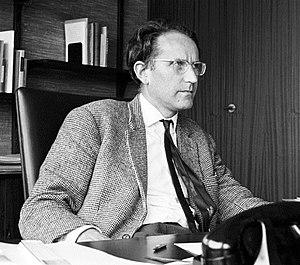
Marcel Golay, né le 6 septembre 1927 et mort le 9 avril 2015, est un astronome suisse, professeur d'astronomie à l'université de Genève, huitième directeur de l'observatoire de l'Université de Genève de 1956 à 1992. De 1992 à sa mort, il est professeur honoraire.